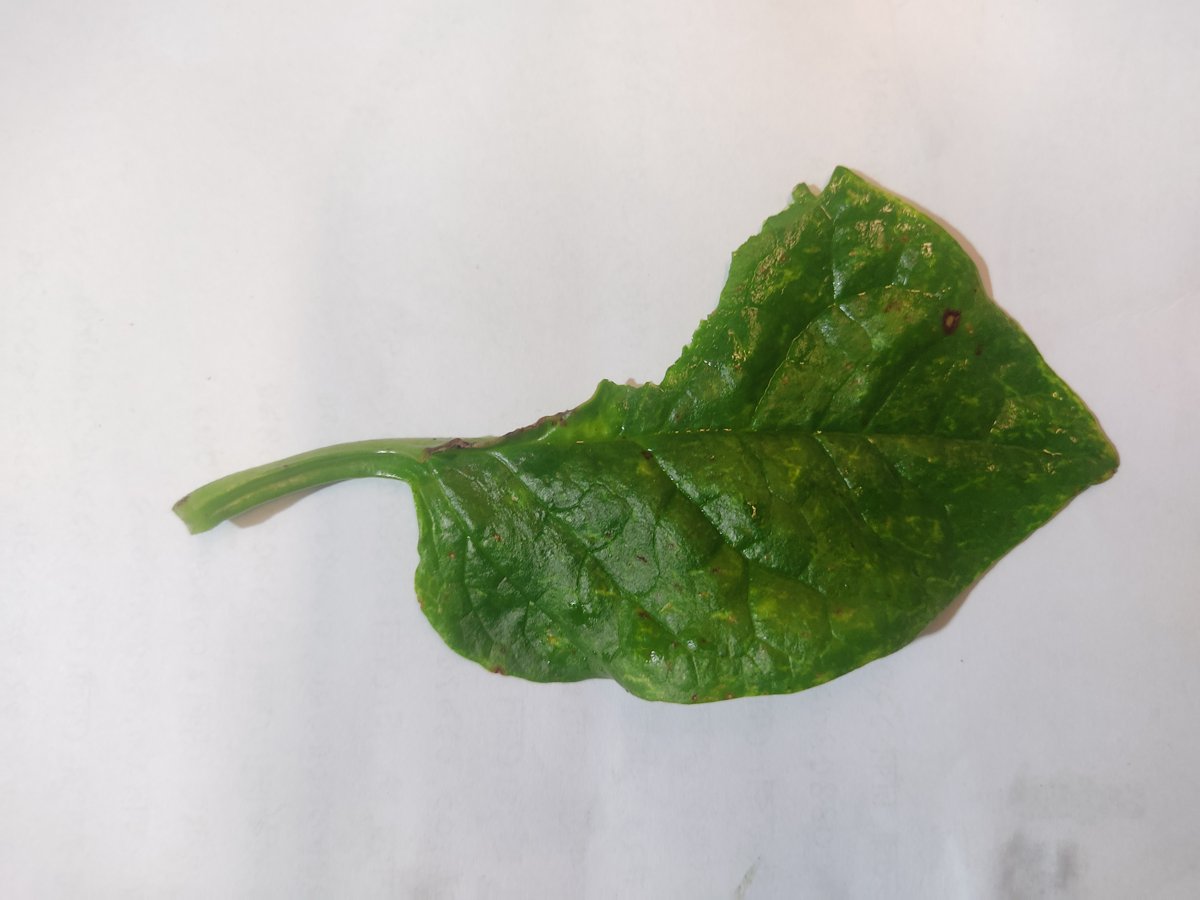
Label: Pest-Damage